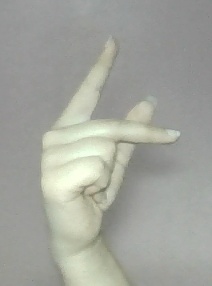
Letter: dha